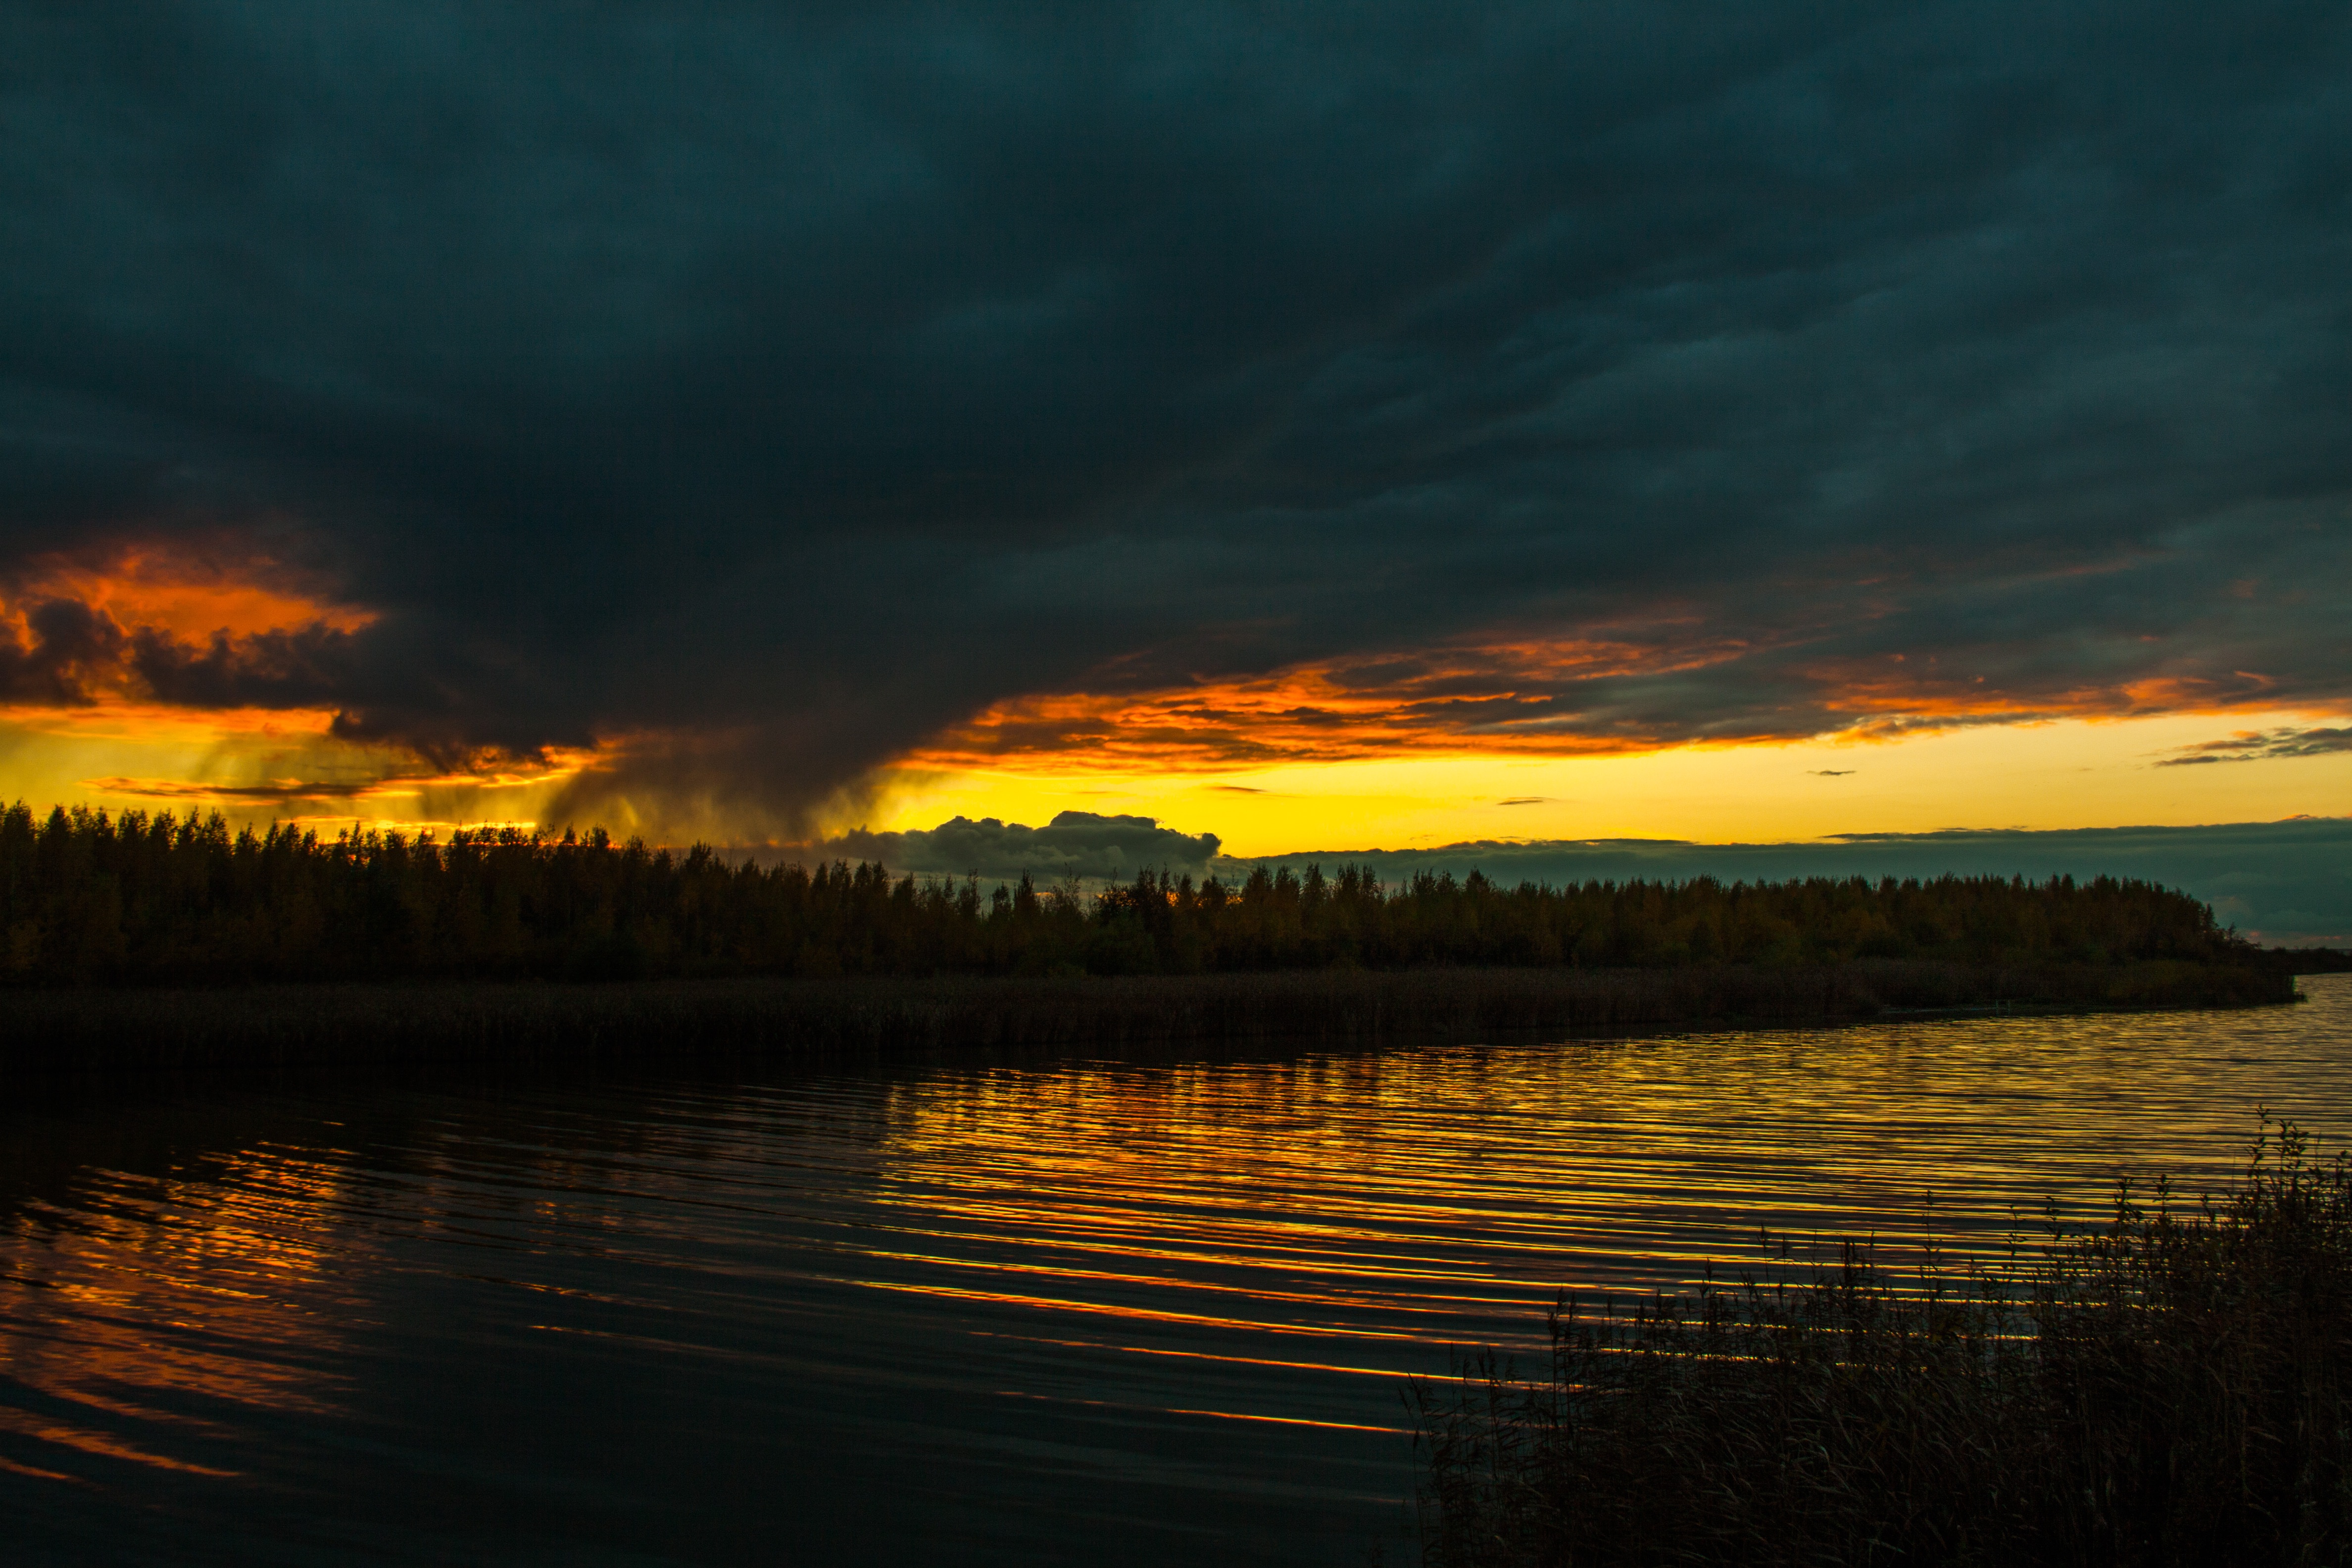
sea, nature, horizon, cloud, sky, sun, sunrise, sunset, sunlight, morning, lake, dawn, river, summer, dark, dusk, evening, reflection, weather, clouds, loch, afterglow, partly cloudy, landscape cheget, red sky at morning